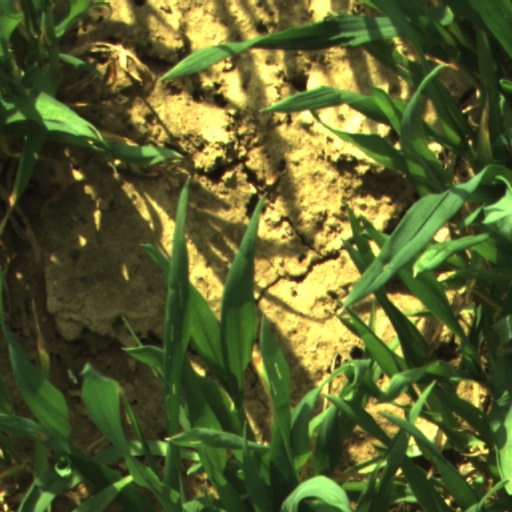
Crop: wheat